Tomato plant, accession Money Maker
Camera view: tilt-top (135 deg); turntable rotation: 300 degrees
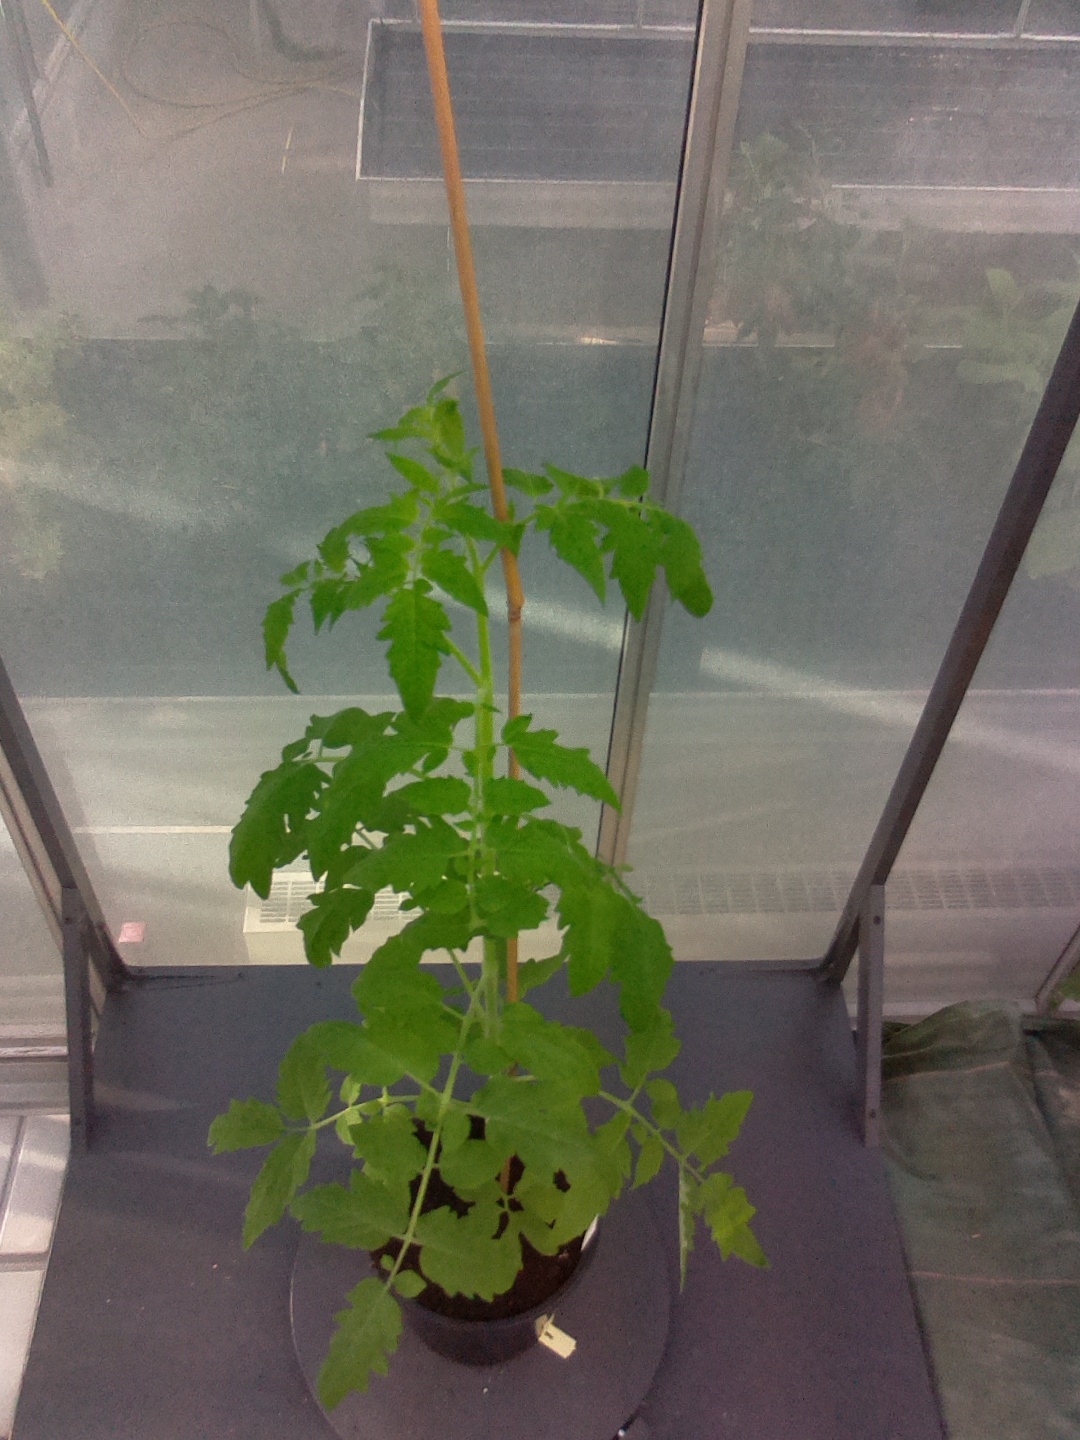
BBCH growth stage 22: 20%-30% Side shoots formed